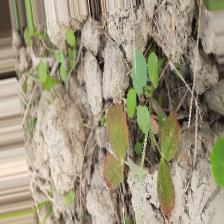
Label: Lentil Rust